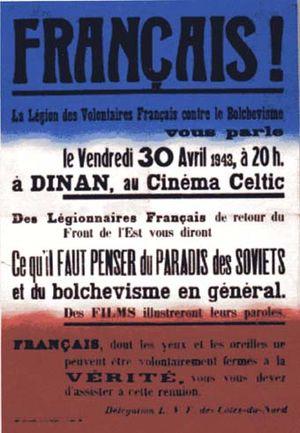
La Légion des volontaires français contre le bolchévisme — dite Légion des volontaires français ou LVF et pour sa partie combattante au sein de la Wehrmacht, et plus particulièrement de la Heer, Infanterie Regiment 638 —, est créée le 8 juillet 1941, 15 jours après le déclenchement de l'invasion de l'URSS par l'Allemagne. Cette naissance est portée par une galaxie de partis collaborationnistes français, notamment le Rassemblement national populaire de Marcel Déat, le Parti populaire français de Jacques Doriot, et le Mouvement social révolutionnaire d'Eugène Deloncle. En juin 1942, le gouvernement de Vichy tente de la récupérer en la transformant en Légion tricolore sous son contrôle, mais abandonne en décembre 1942 face à l'opposition catégorique des Allemands. En septembre 1944, sa partie combattante, l'Infanterie Regiment 638, est dissoute sur décision des Allemands et ses effectifs sont principalement intégrés à la Division SS Charlemagne. La LVF utilisait comme étendard le drapeau tricolore français.